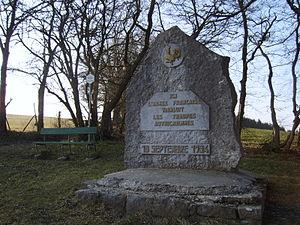
Côte de La Redoute (fr:Liège-Bastogne-Liège) à fr:Aywaille. Monument à la victoire des troupes républicaines françaises sur les impériaux en fr:1794. Texte: ""Ici l'Armée française vainquit les troupes autrichiennes""."
La révolution liégeoise est la période qui va de 1789 à 1795, et qui entraîne la disparition de la principauté de Liège après huit siècles d'existence.
L'histoire de la principauté de Liège, un ancien État du Saint-Empire romain dont Liège était la capitale, s'étend du 7 juillet 985 au 1ᵉʳ octobre 1795.
La bataille de Sprimont, bataille d'Esneux ou bataille de l'Ourthe est une bataille survenue les 1ᵉʳ et 2 complémentaire an II sur le plateau sis entre les vallées de la Vesdre, de l'Ourthe et de l'Amblève, à une vingtaine de kilomètres au sud de Liège en actuelle Belgique. Bataille de Fontin, bataille de Hamay et bataille de la Heid des Gattes renvoient également à cette confrontation.
La Côte de La Redoute est une côte célèbre du parcours de la course cycliste Liège-Bastogne-Liège. Elle est située à Sougné-Remouchamps dans la commune d’Aywaille en Belgique.